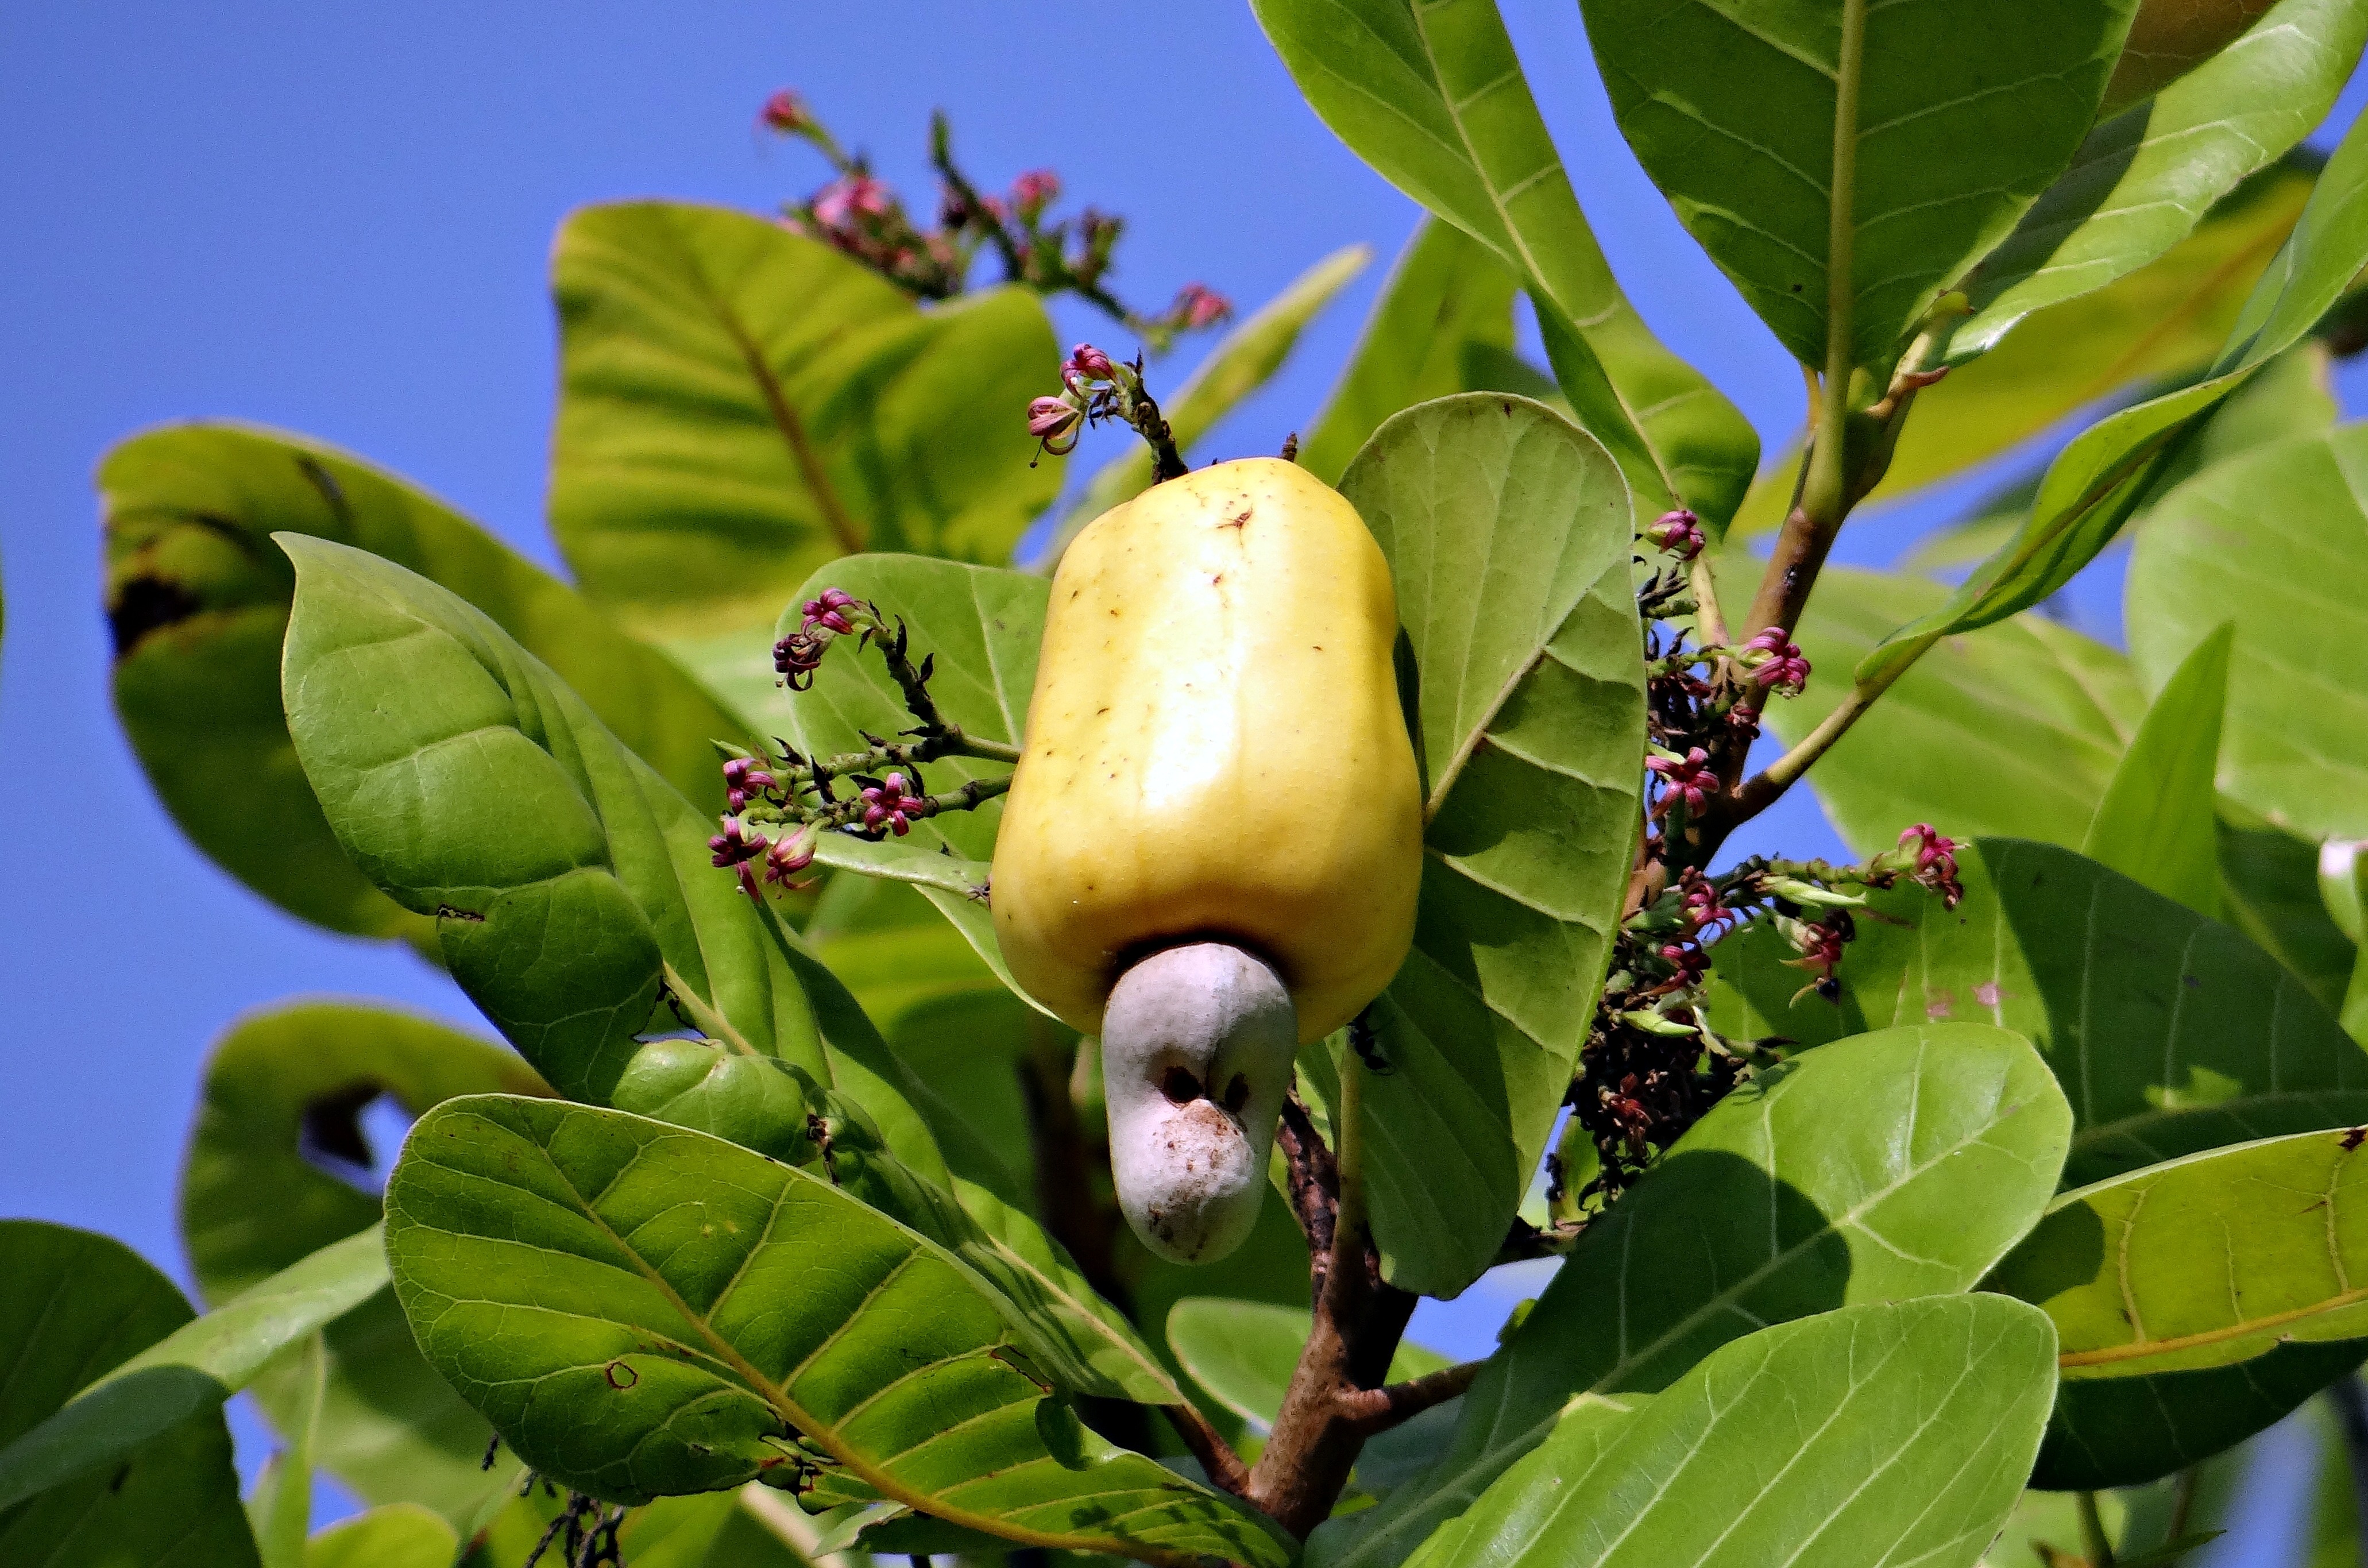
tree, nature, branch, blossom, plant, fruit, leaf, flower, ripe, food, green, produce, botany, yellow, flora, shrub, india, tropics, macro photography, anacardiaceae, flowering plant, woody plant, land plant, cashew nuts